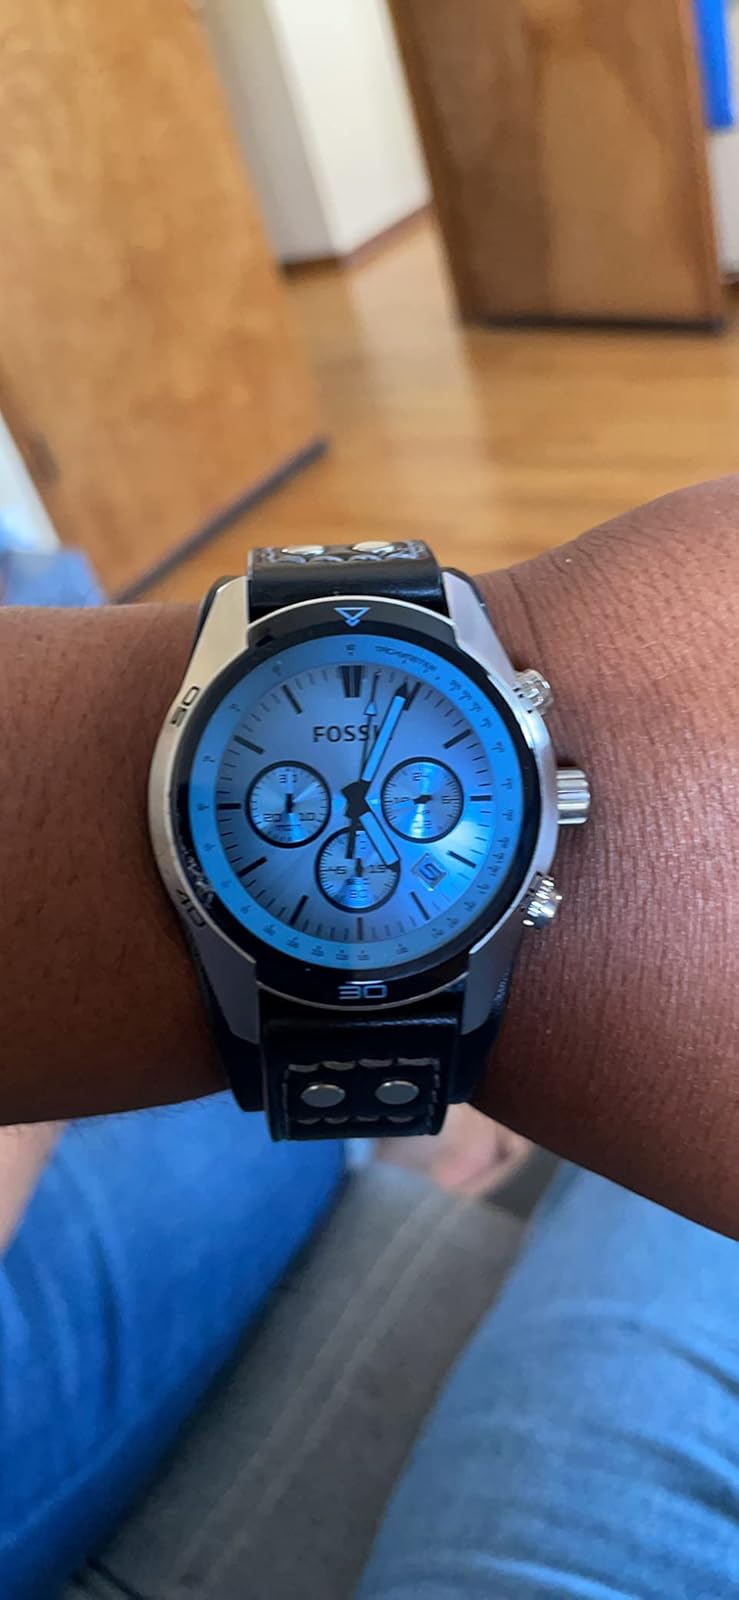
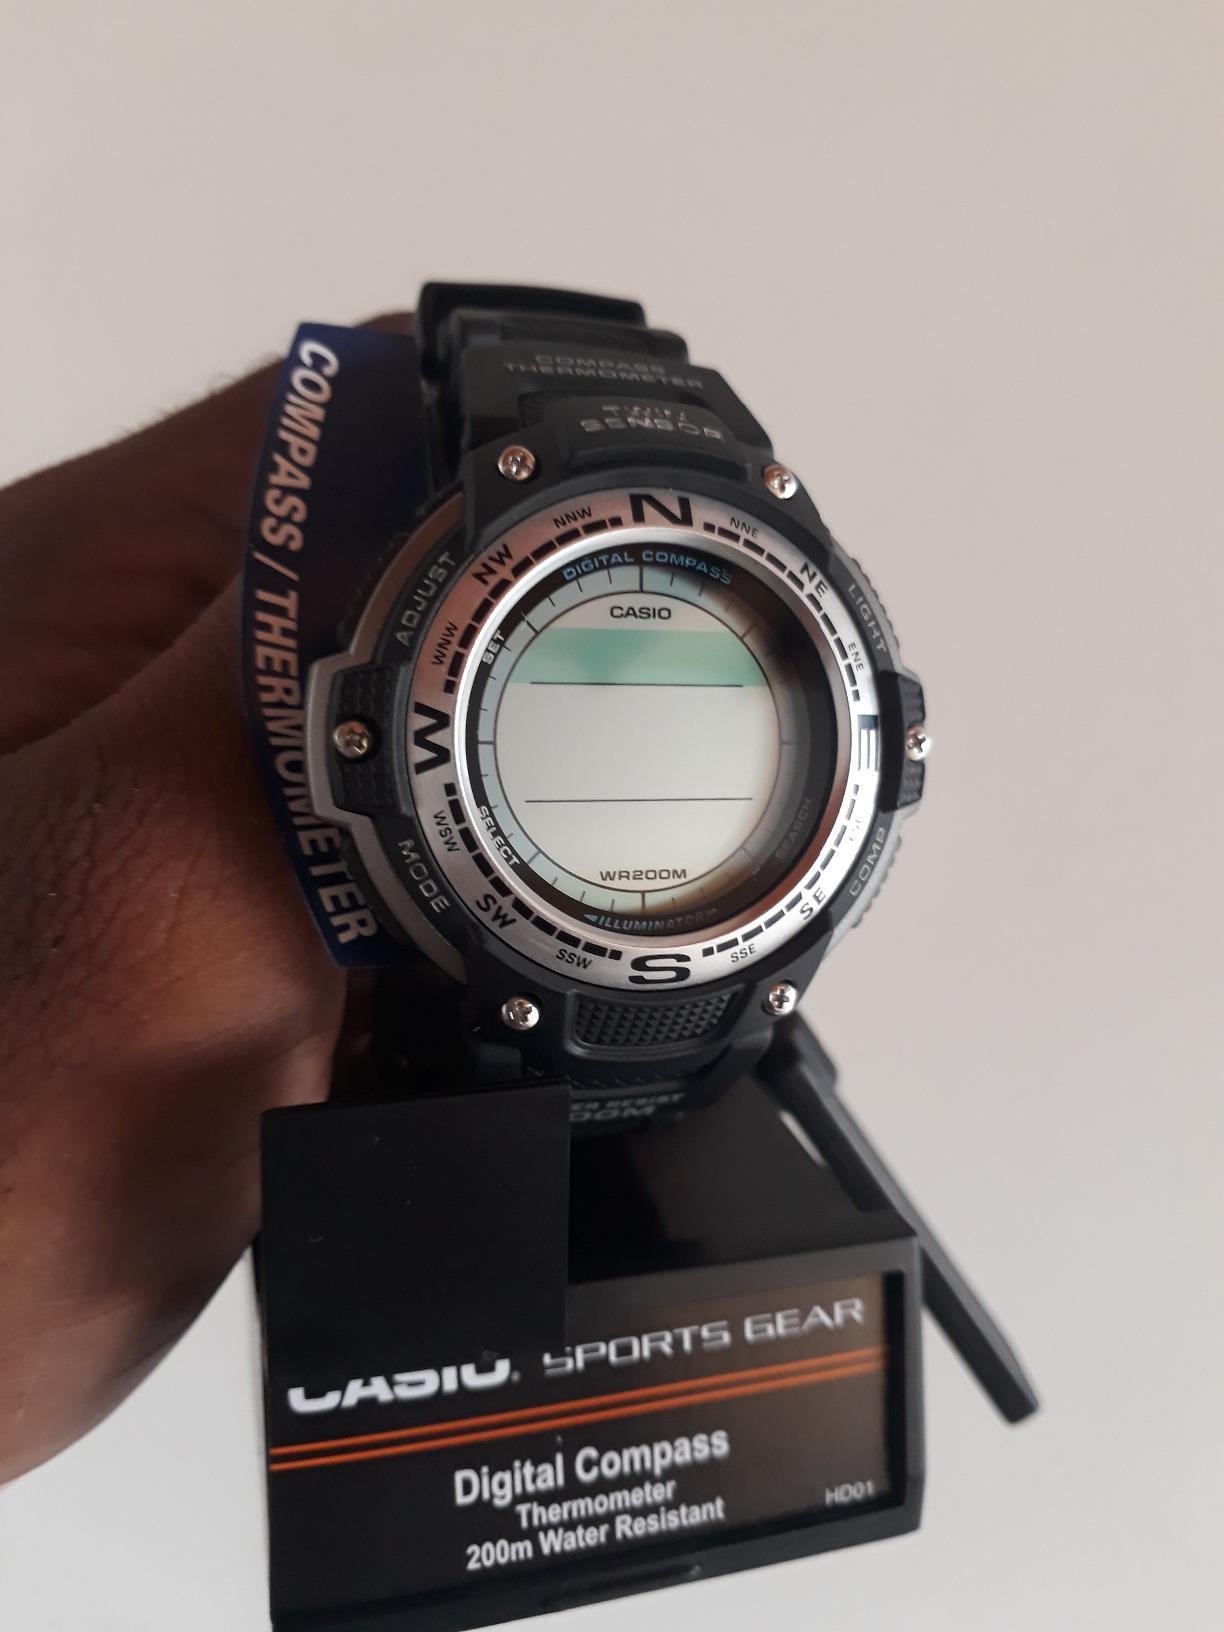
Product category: accessories_watch
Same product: no